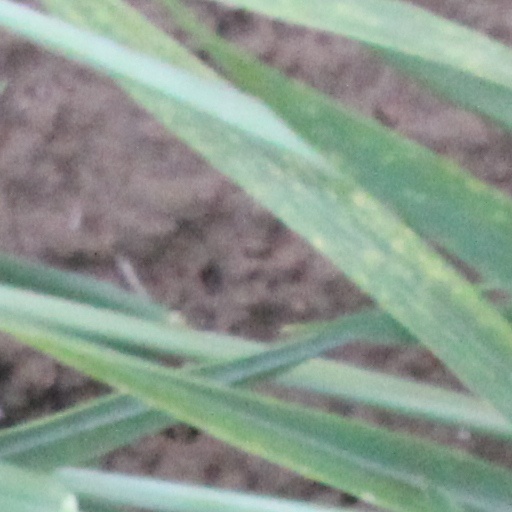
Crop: wheat